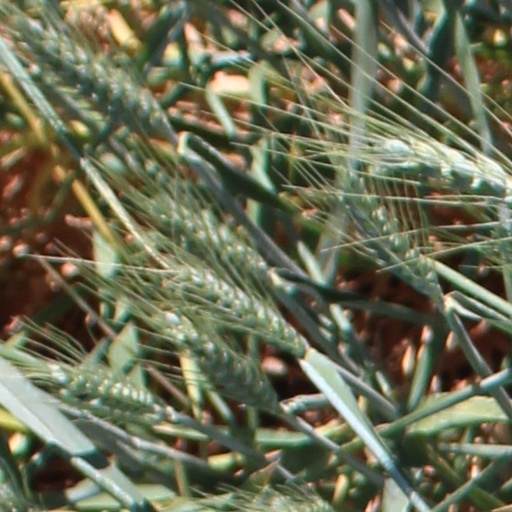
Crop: wheat